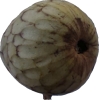
Label: cherimoya